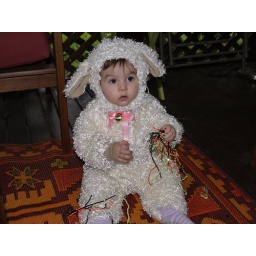
Admit it, I'm pretty cute in my sheep costume